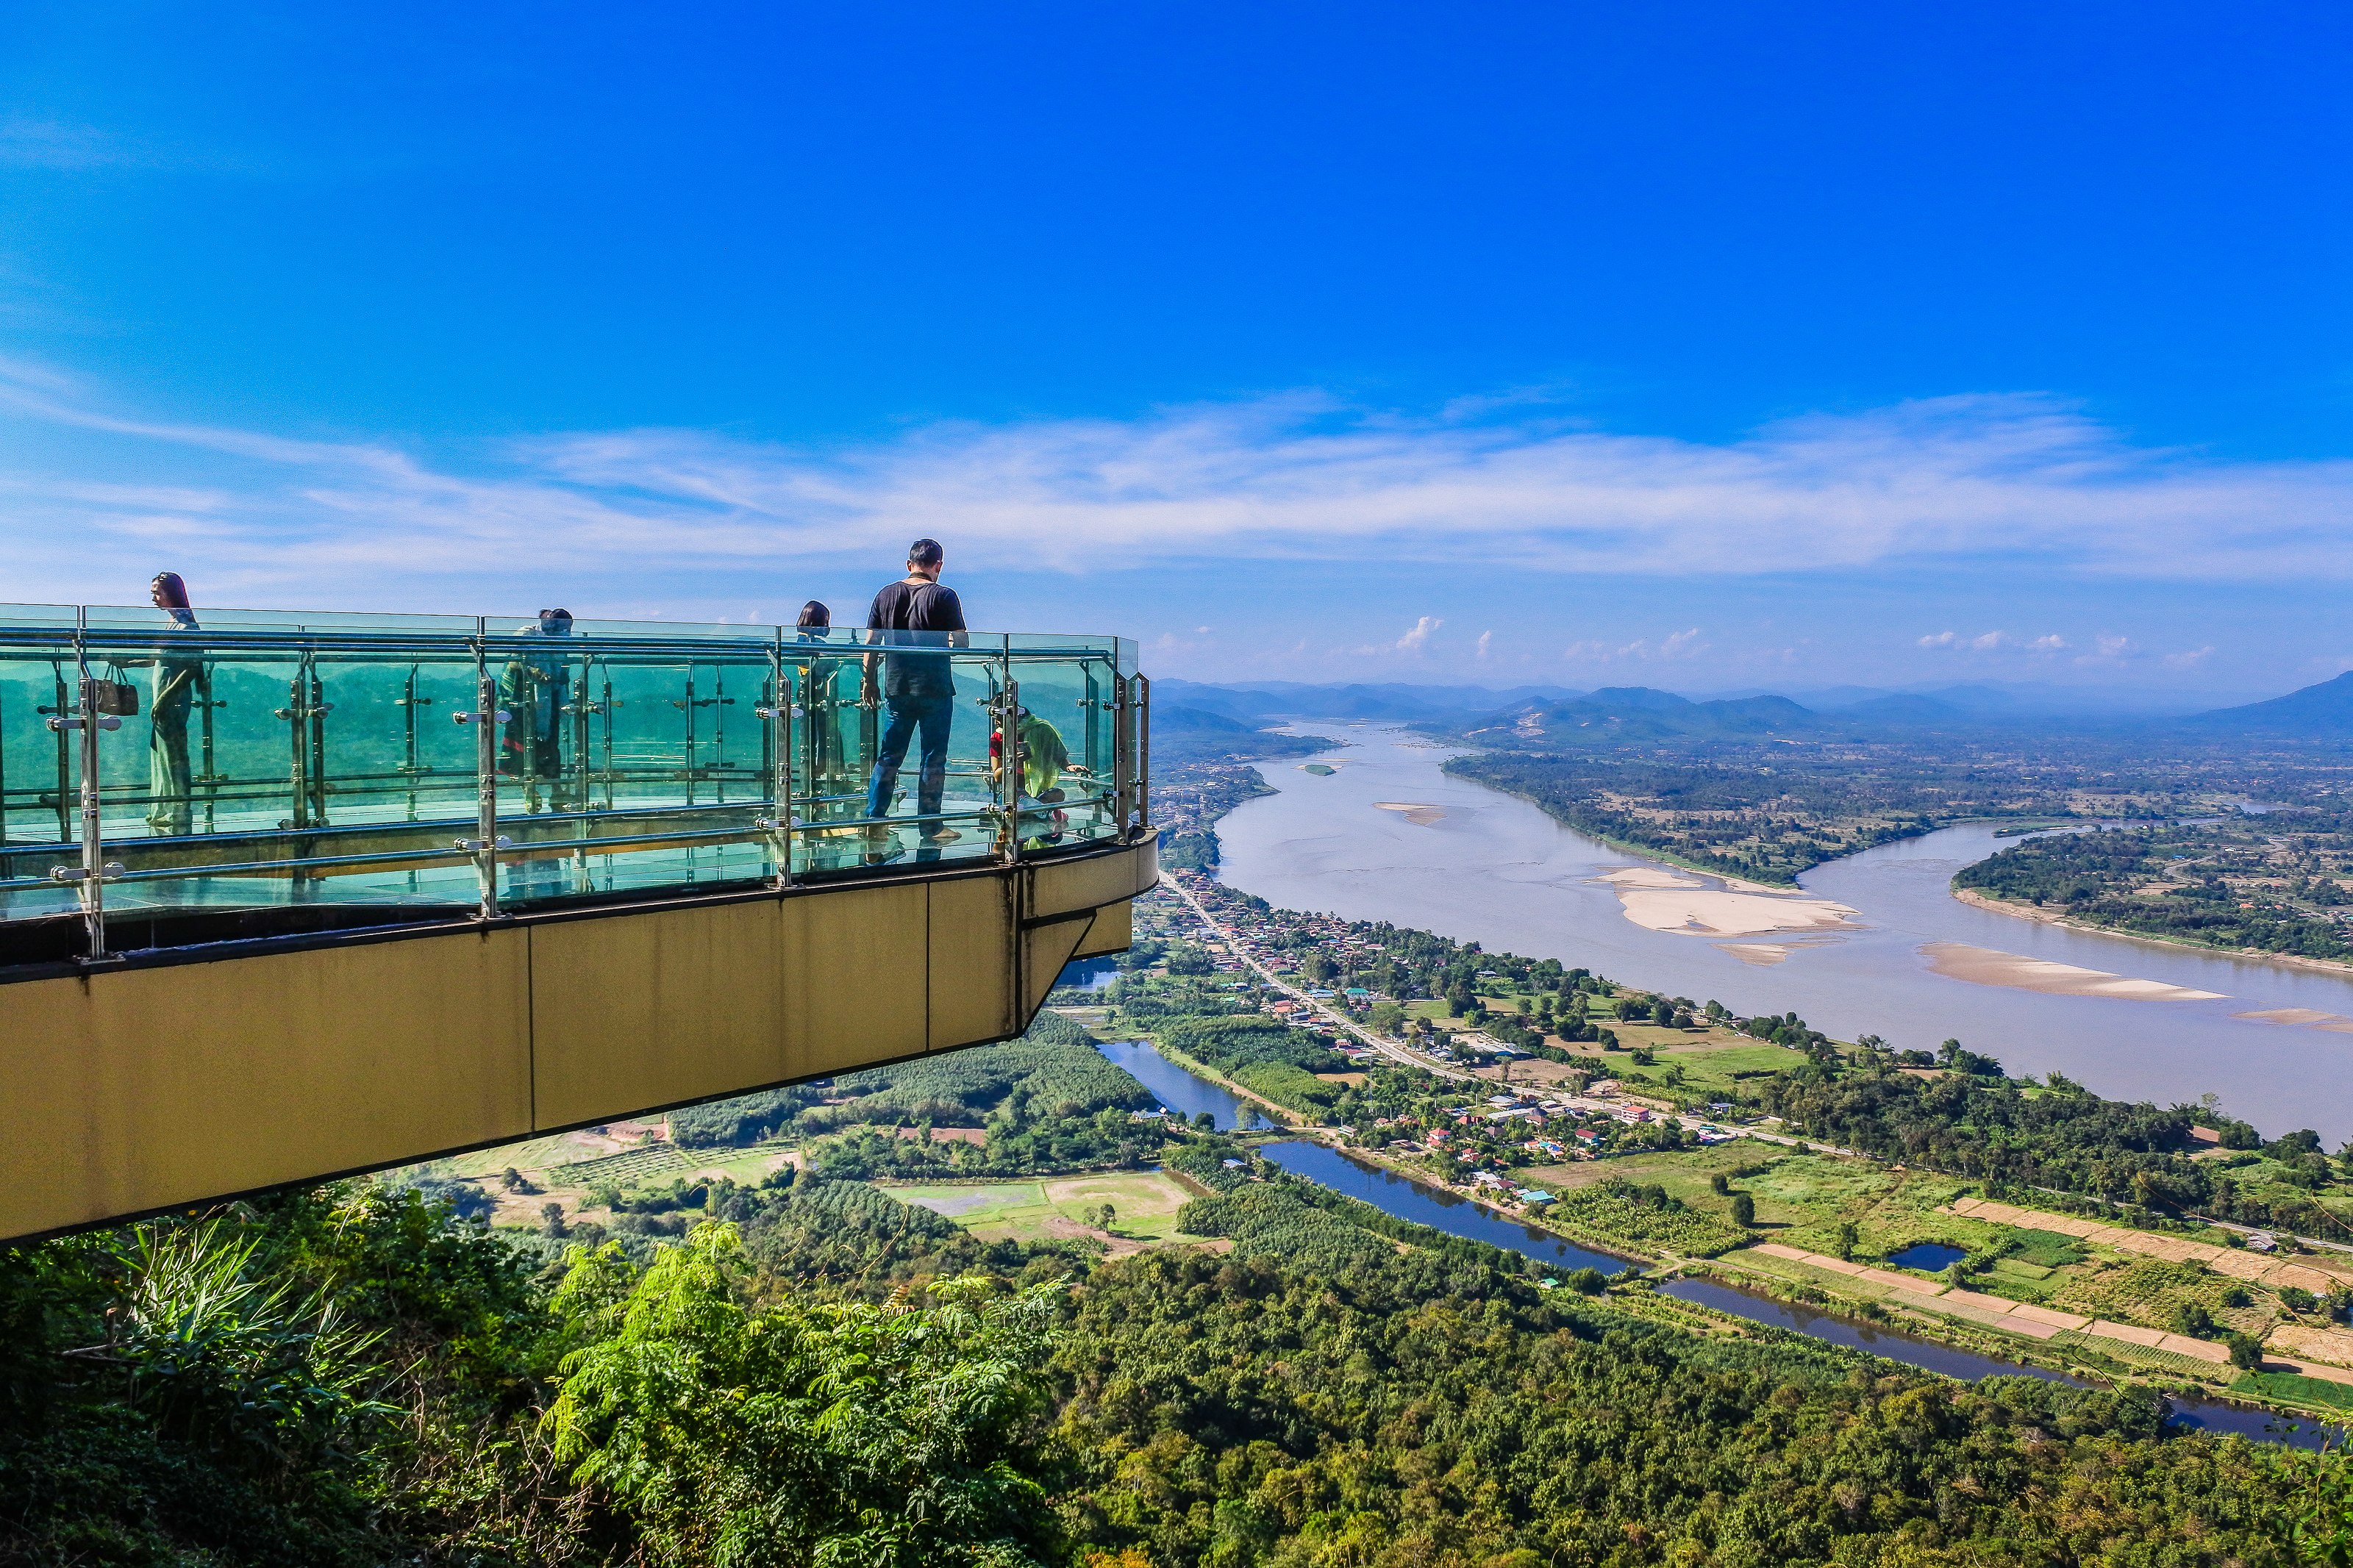
shadow, happy, skywalk, graceful, space, scene, cloud, beautiful, mountain, view, province, thailand, weather, landmark, border, sky, image, planet, nong khai province, wonderful, water, moon, field, background, telescope, woman, curve, sun, point, tourist, sphere, nongkhai, land, art, star, nature, abstract, wat, people, environment, mekong, sangkhom, sunset, lady, temple, river, travel, wat phataksua, landscape, walk, bridge, tourism, architecture, infrastructure, ocean, coast, city, sea, hill, horizon, hill station, reservoir, tourist attraction, leisure, suspension bridge, bay, vacation, road, nonbuilding structure, national park, lake, world, inlet